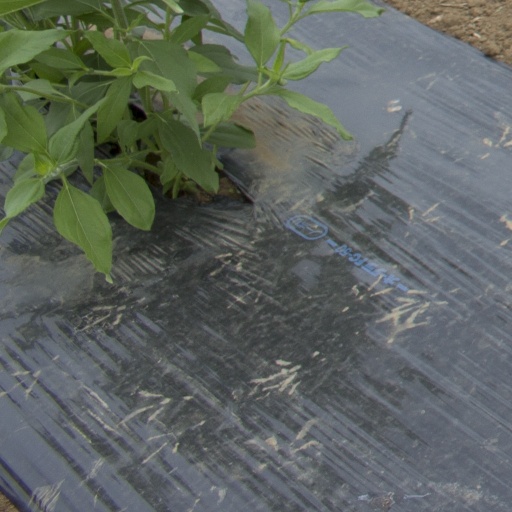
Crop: Jerusalem artichoke